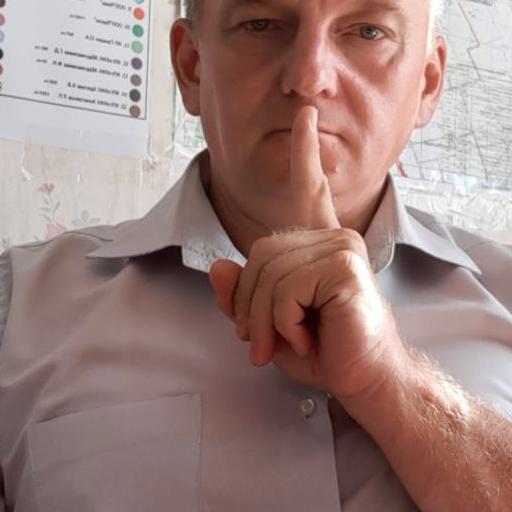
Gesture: mute